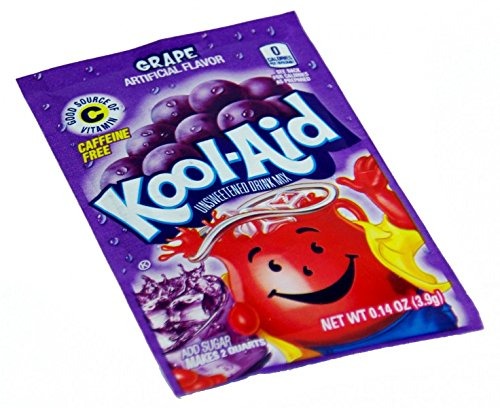
Item Name: Kool Aid Grape - 3.9g
Value: 0.14
Unit: Ounce

Price: 0.36